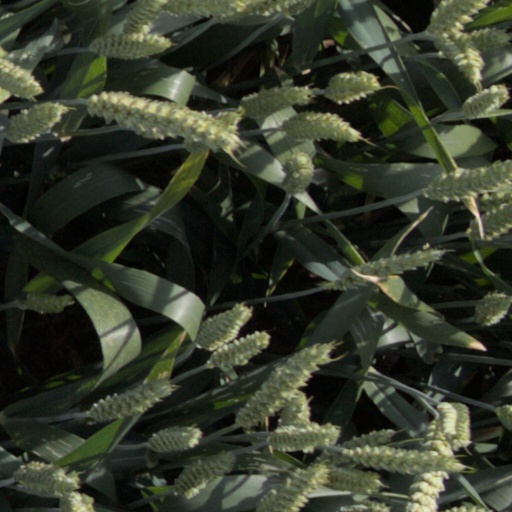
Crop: wheat